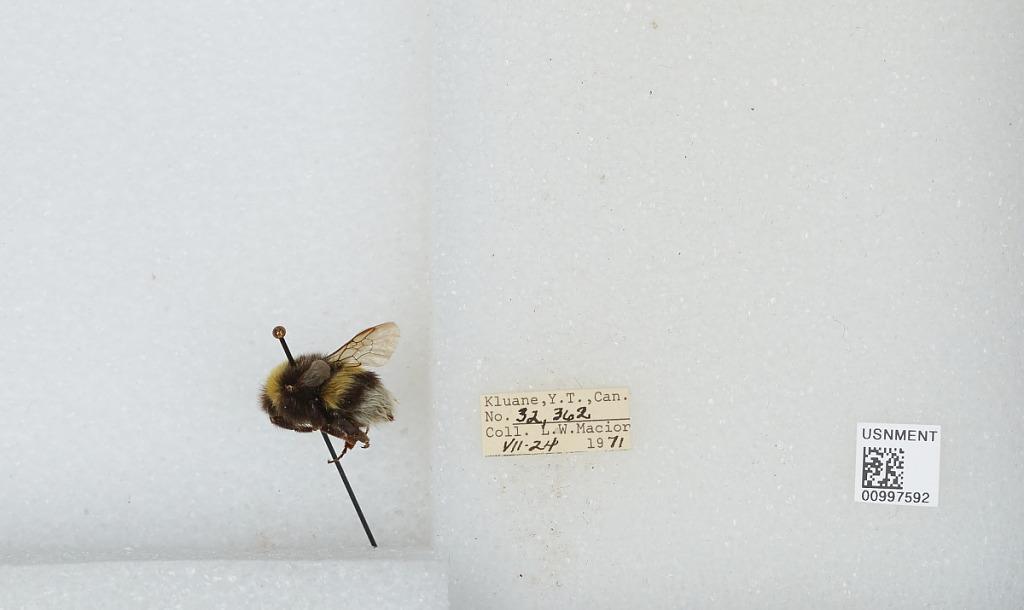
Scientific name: Bombus (Bombus) lucorum (Linnaeus)
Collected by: L. Macior
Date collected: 1971-7-24
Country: Canada
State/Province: Yukon Territory
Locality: Kluane
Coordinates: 60.75, -139.5